Rescue of Bat 21 Bravo

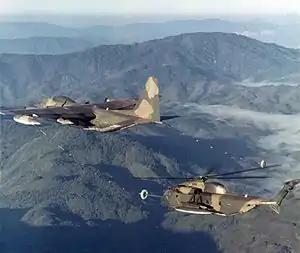
A HH-53B of the 40th Aerospace Rescue and Recovery Squadron refueling from a HC-130P over North Vietnam, 1969-70.

Morse called for emergency support, which was picked up by a UH-1H ("Blue Ghost 39") near Huế, piloted by 1st Lt. Byron Kulland from F Troop, 8th Cavalry, 196th Brigade. Normally based at Marble Mountain Air Facility near Da Nang, Kulland was in the area showing a photographer the developing battle. He had on board with him Capt. Thomas White, the Troop operations officer. After depositing the photographer and White at Phu Bai Combat Base, White directed Kulland to proceed north and contact the FAC (Jankowski) for information on arrival. White also sent two AH-1G Cobra gunships, "Blue Ghost 28" and "24", and then added "Blue Ghost 30", a second UH-1.